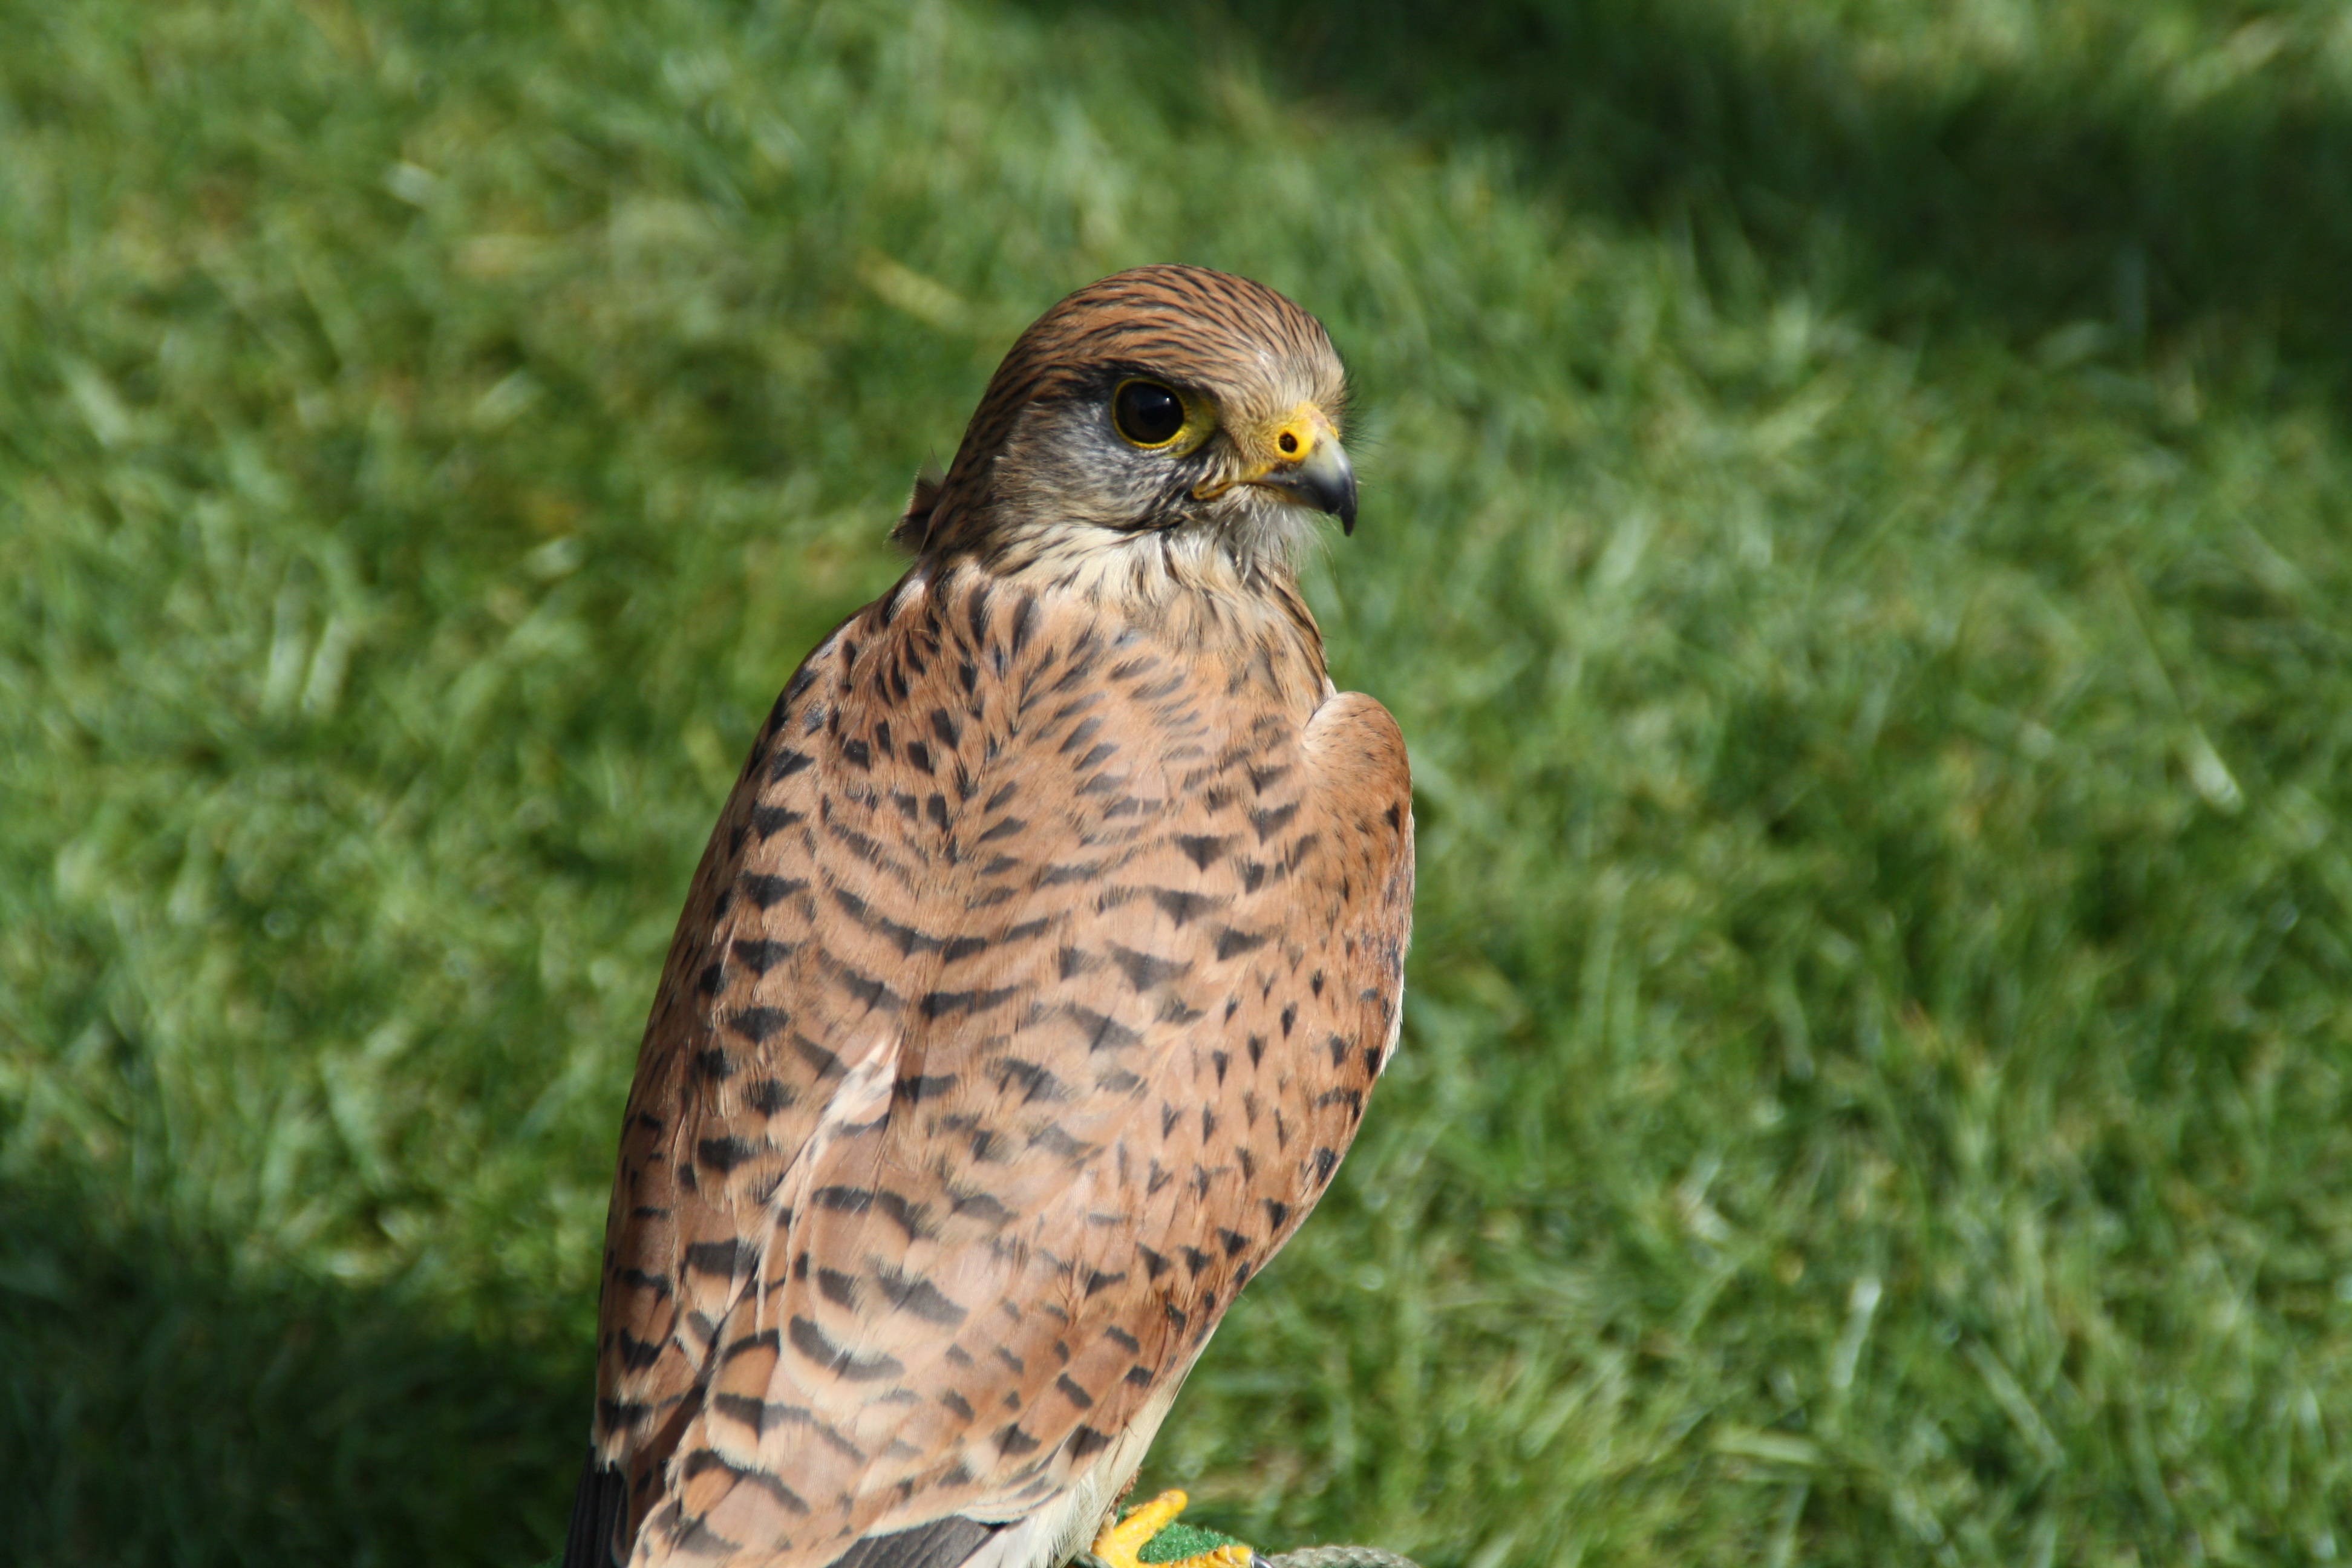
nature, bird, wildlife, beak, predator, hawk, close, feather, fauna, raptor, plumage, bird of prey, wild animal, birds, vertebrate, hunter, falcon, kestrel, animal world, wildlife photography, buzzard, falconry, perching bird, accipitriformes